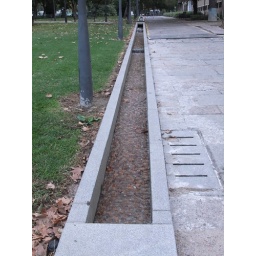
this runnel channels water into the cisterns by the city wall